Henry Darcy

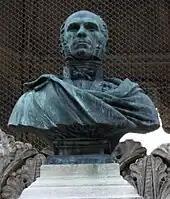
Darcy's bust in the "Jardin Darcy", Dijon

As a member of the Corps, he built an adequate pressurized water distribution system in Dijon following the failure of attempts to supply adequate fresh water by drilling wells. The system carried water from Rosoir Spring away through a covered aqueduct (watercourse) to reservoirs near the city, which then fed into a network of 28,000 meters of pressurized pipes delivering water to much of the city. The system was fully closed and driven by gravity, and thus required no pumps with just sand acting as a filter. He was also involved in many other public works in and around Dijon, as well as in the politics of the Dijon city government.